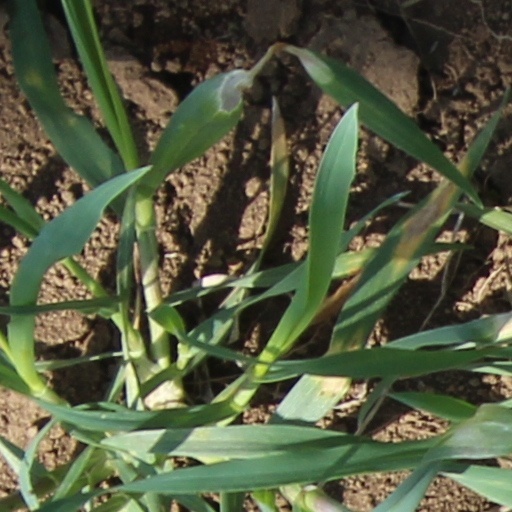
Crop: wheat